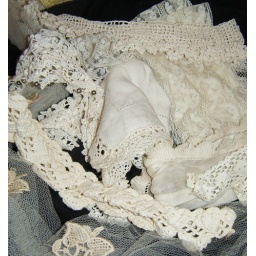
cleaned out the vintage linen drawer and i am going to find a nice box to put them all in